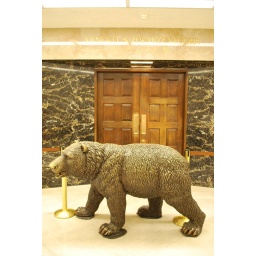
Golden Bear standing guard in front of the Govinator's office